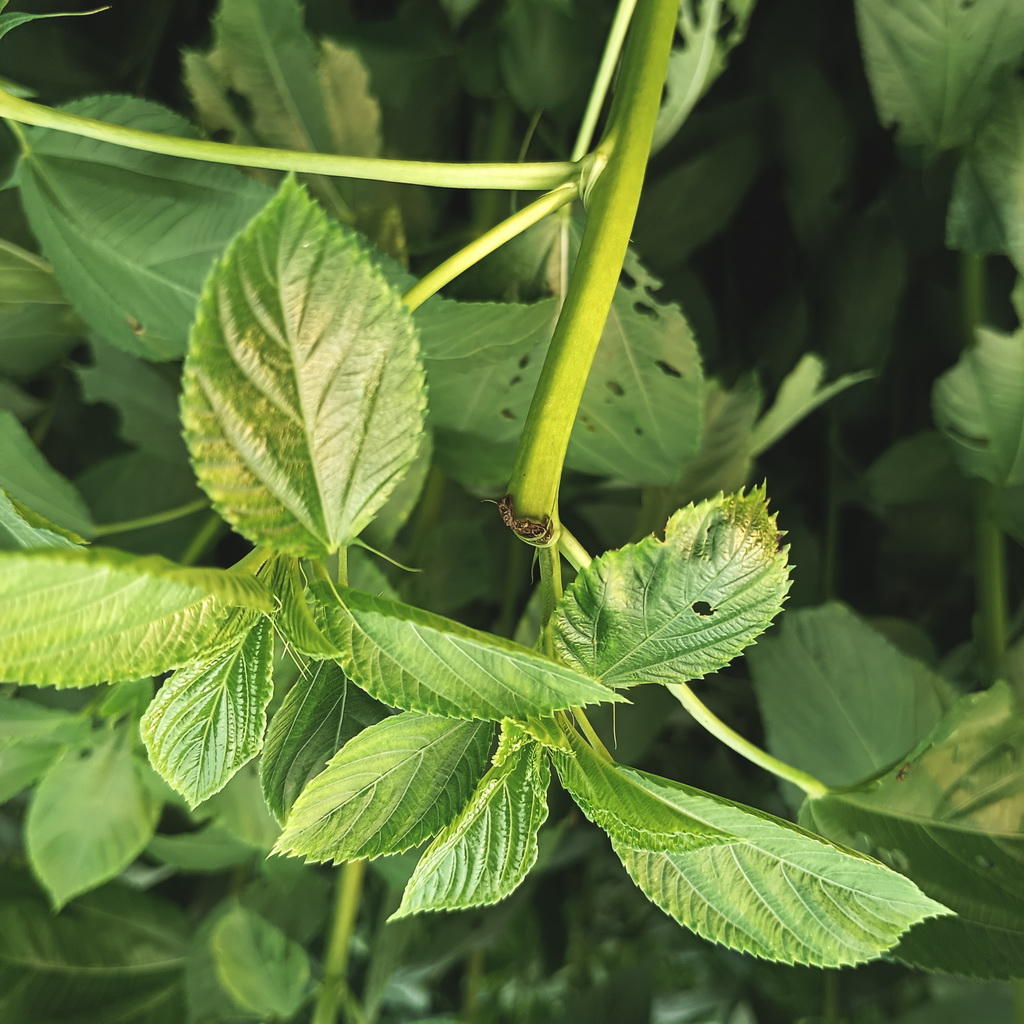
Label: Stem Soft Rot